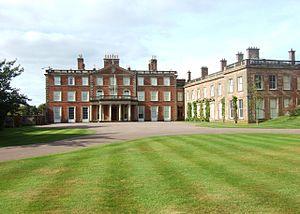
George Augustus Frederick Henry Bridgeman, 2ᵉ comte de Bradford était un pair britannique.
Orlando Bridgeman, 1ᵉʳ comte de Bradford est un pair et politicien britannique qui siège à la Chambre des communes de 1784 à 1800.